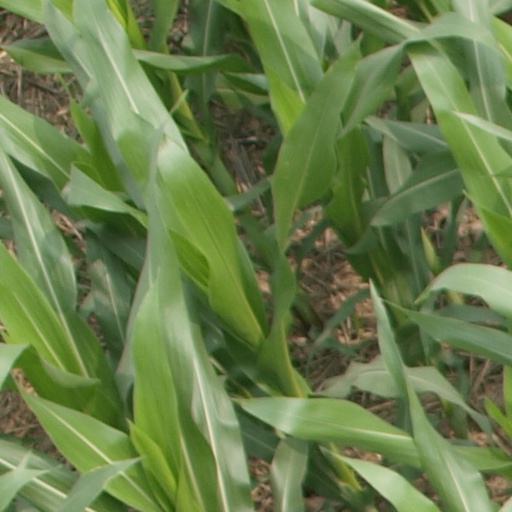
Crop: maize; corn